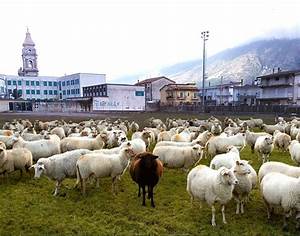
Label: sheep